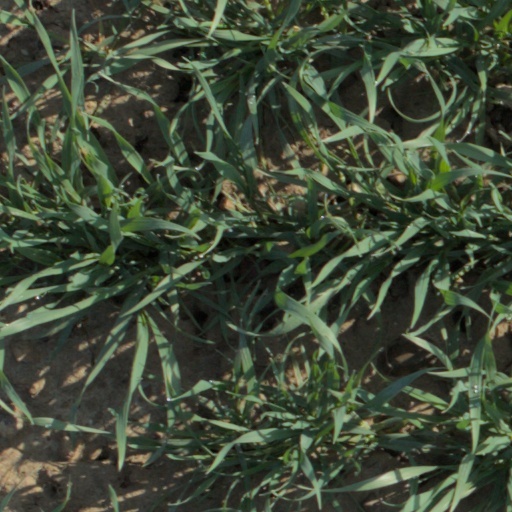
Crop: wheat